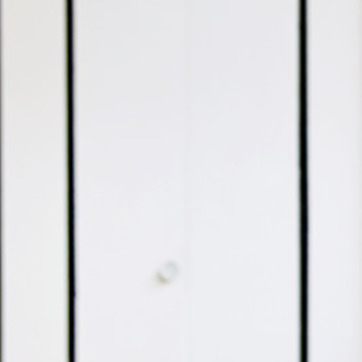
Material: painted